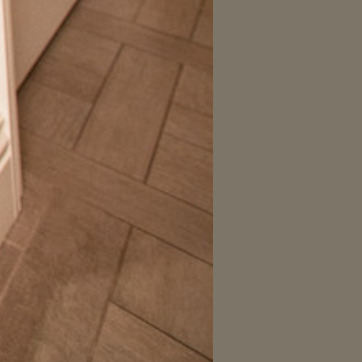
Material: tile